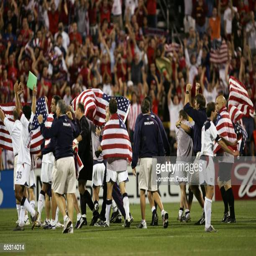
team usa celebrates after defeating constitutional republic in the qualifying match won 20